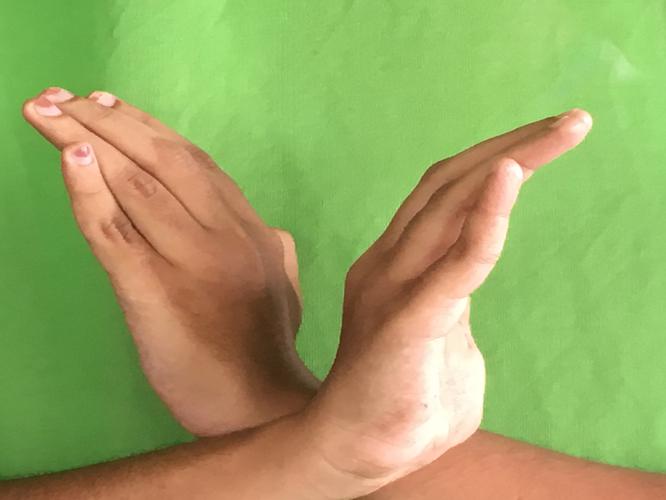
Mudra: Nagabandha
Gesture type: double_hand